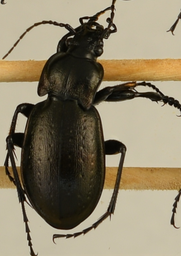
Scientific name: Carabus nemoralis
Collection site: UNDERC Site (UNDE), plot UNDE_017